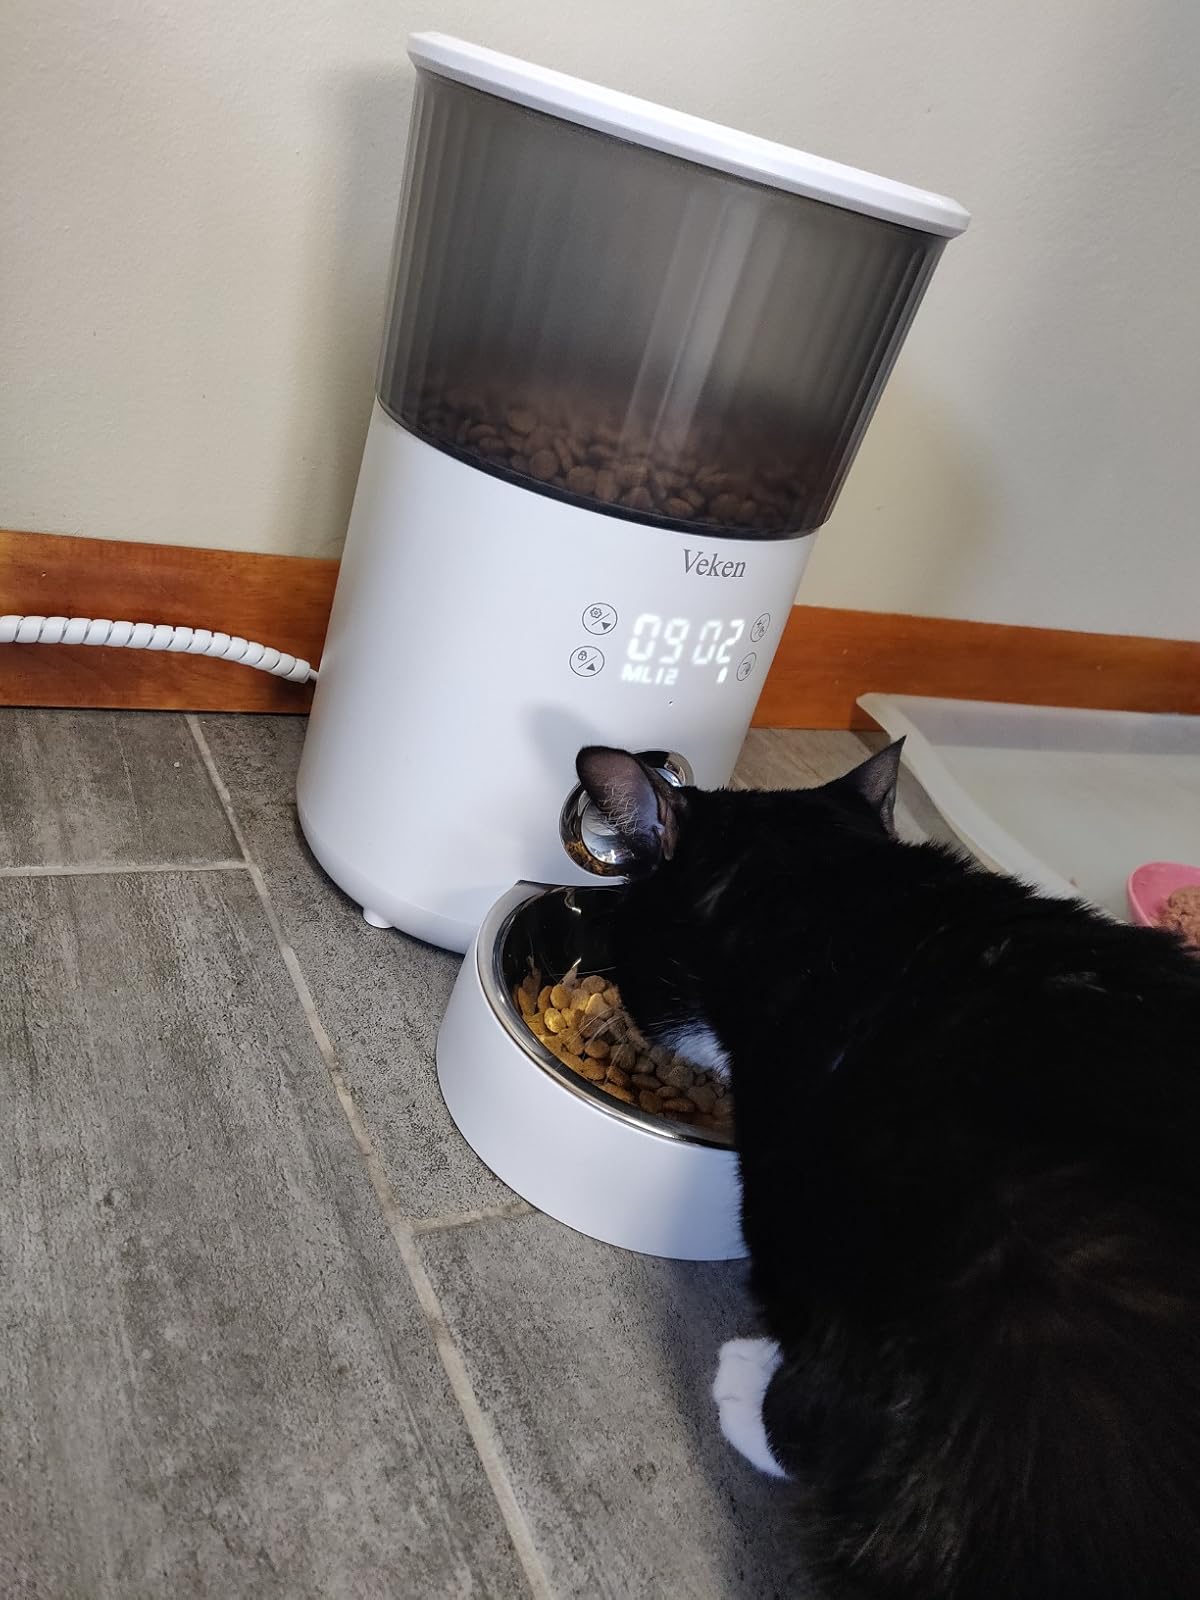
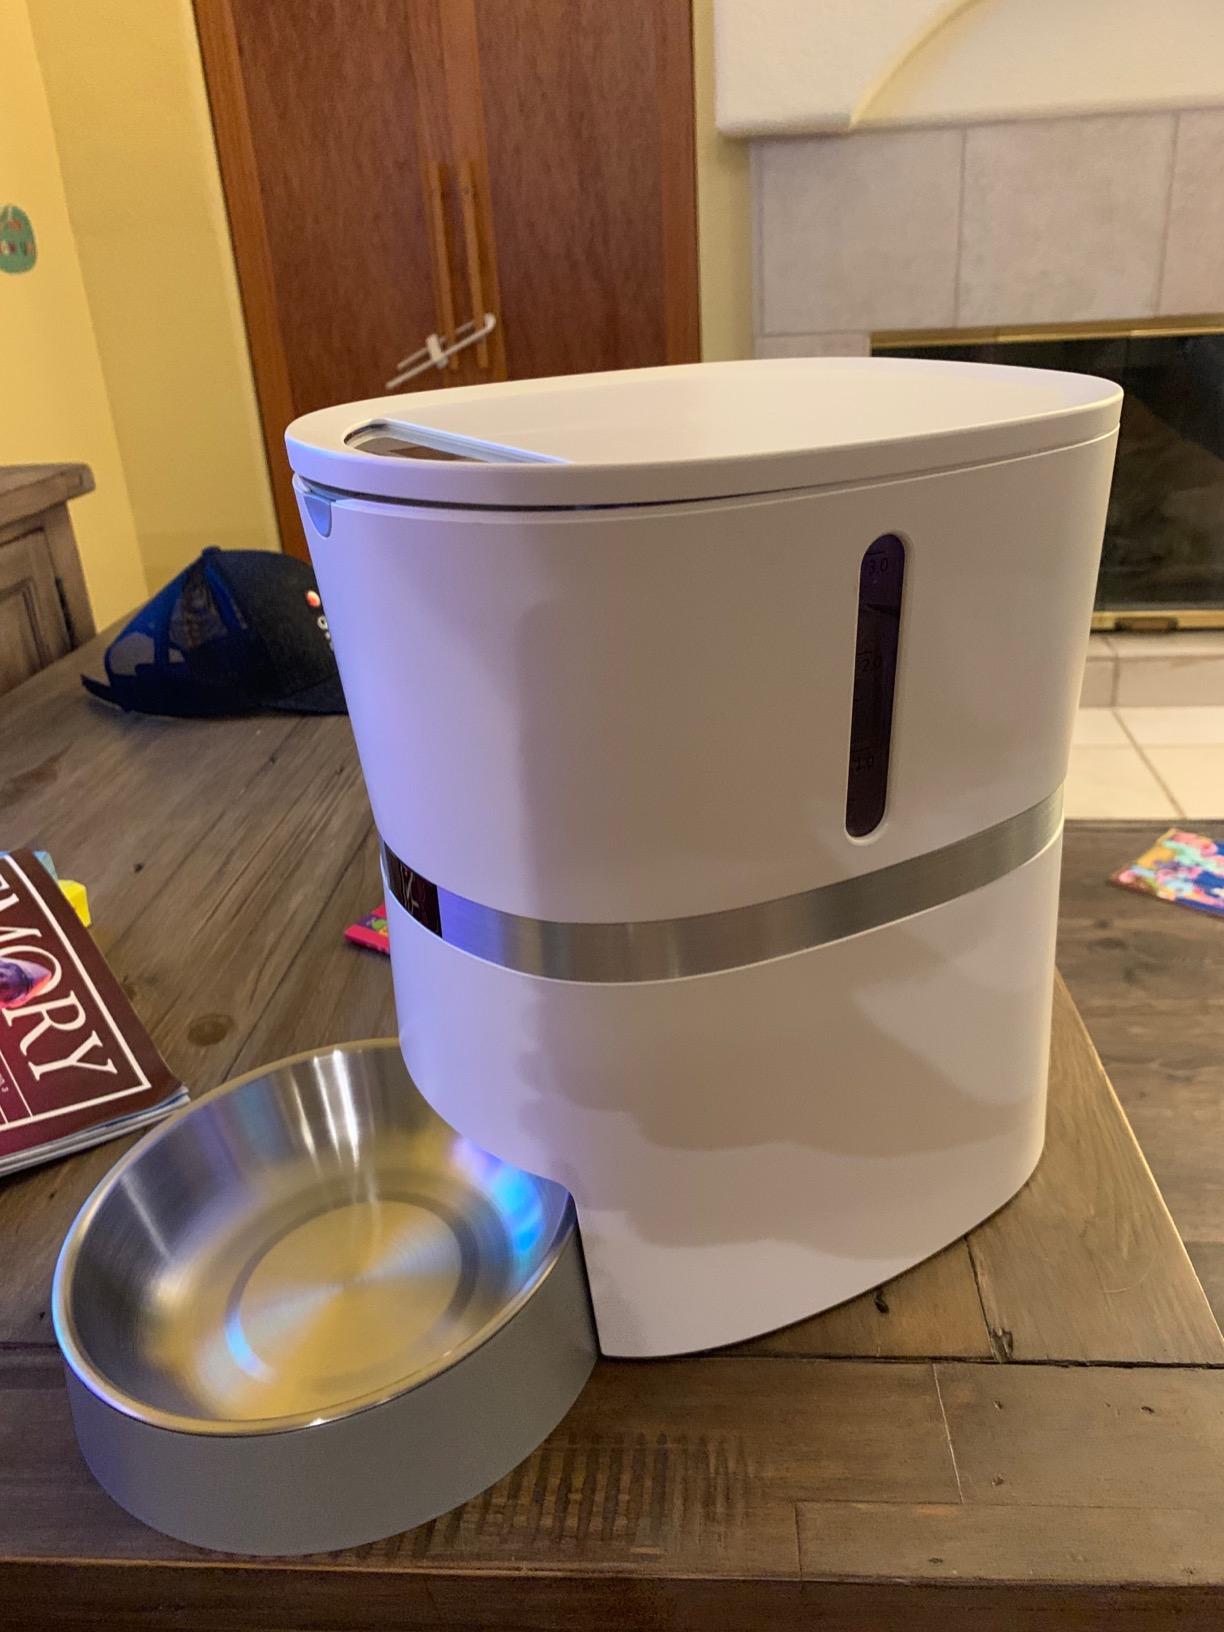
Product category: items_feeder
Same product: no